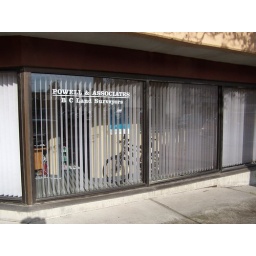
bike in the window